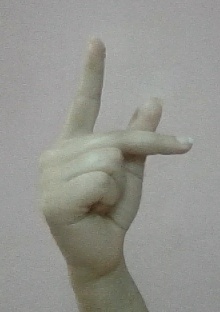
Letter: dha